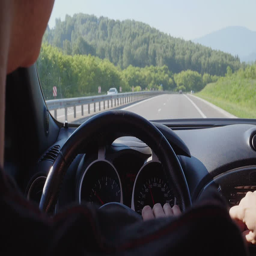
the driver is driving in the car from the inside